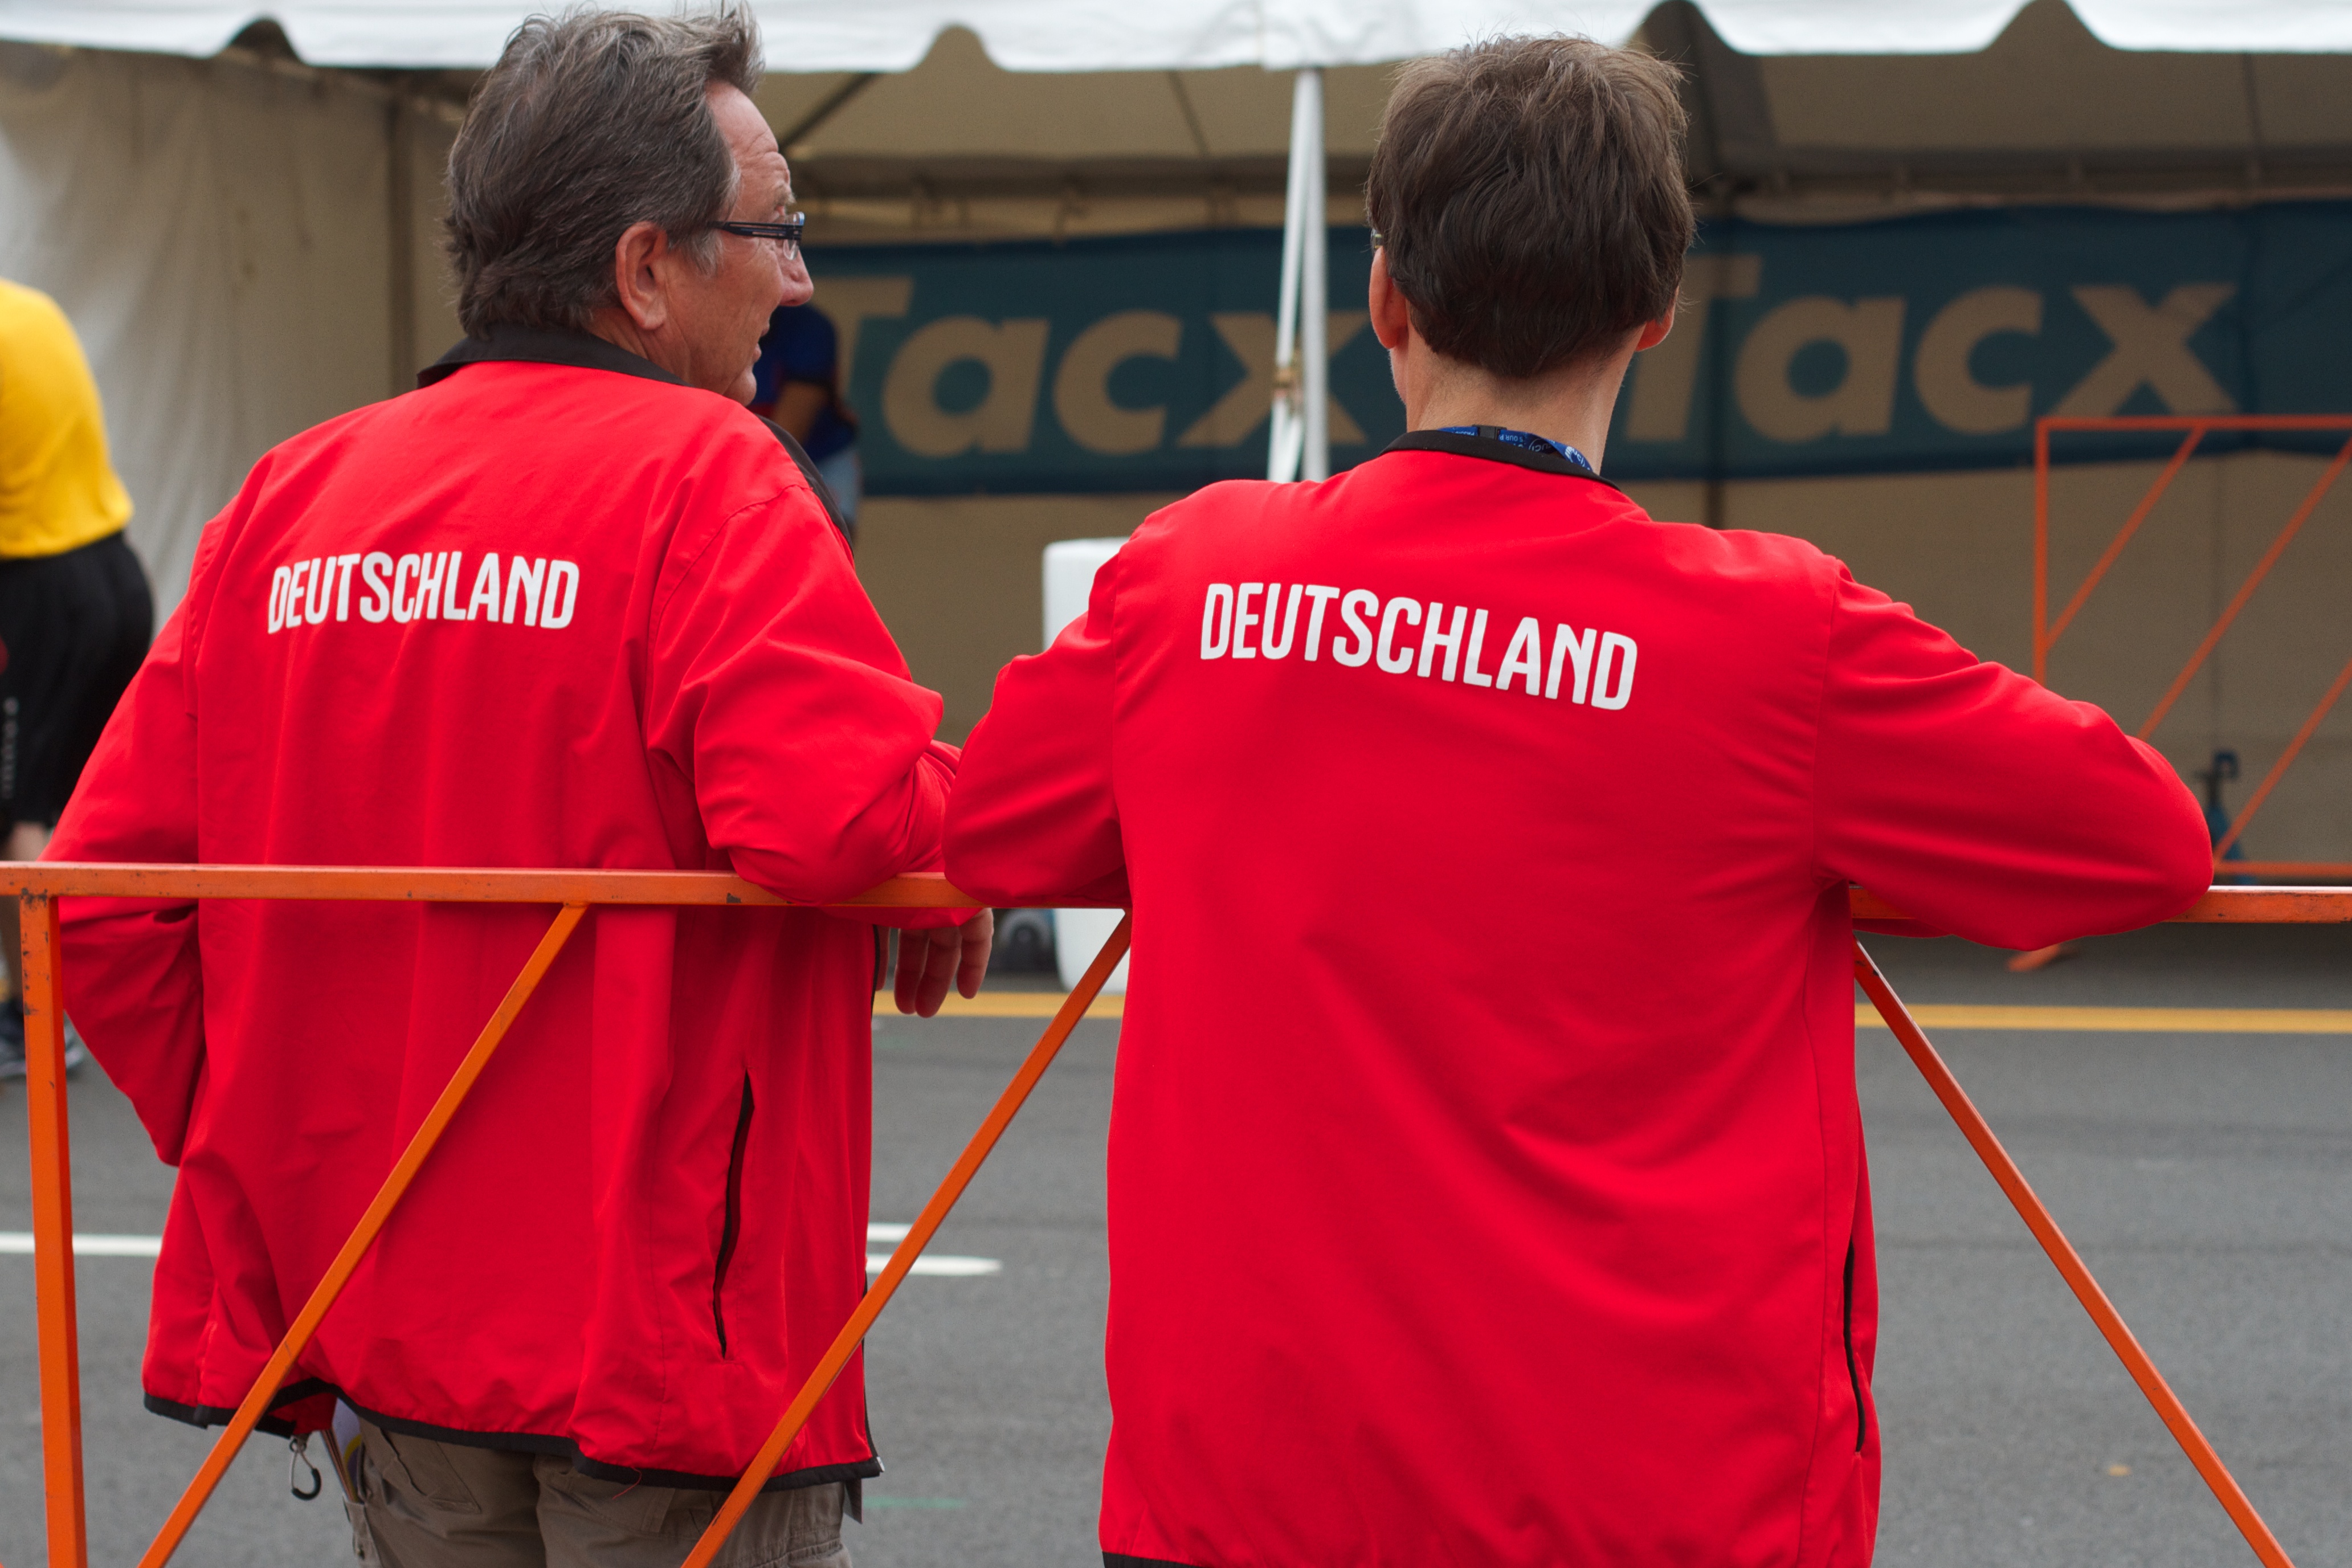
cup, red, youth, team, sports, championship, vcubrb, theworldsatvcu, tournament, competition event